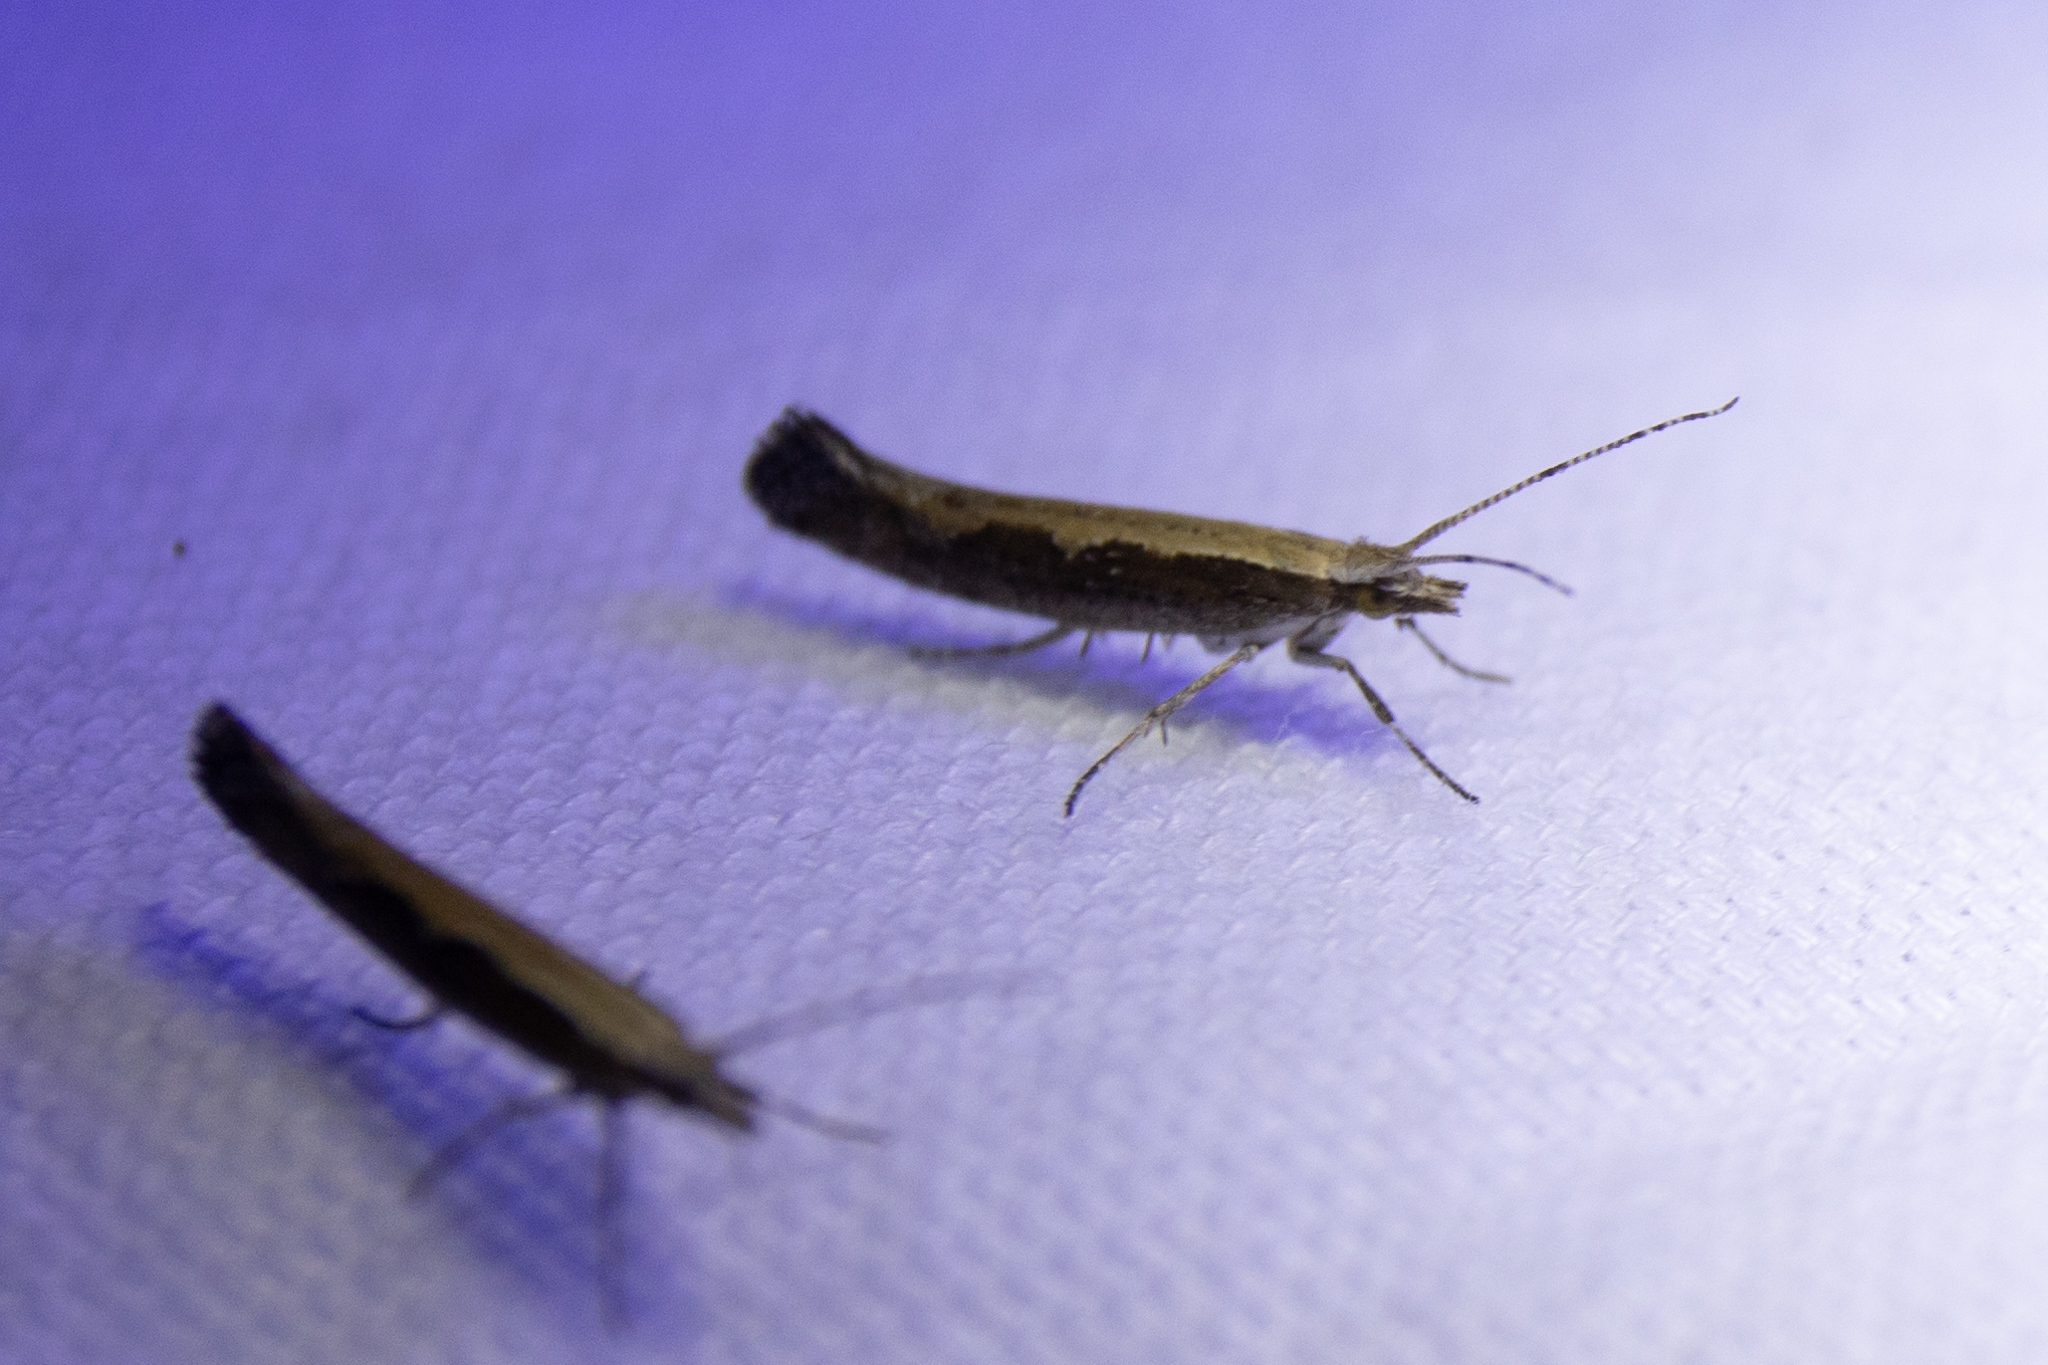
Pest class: diamondback_moth